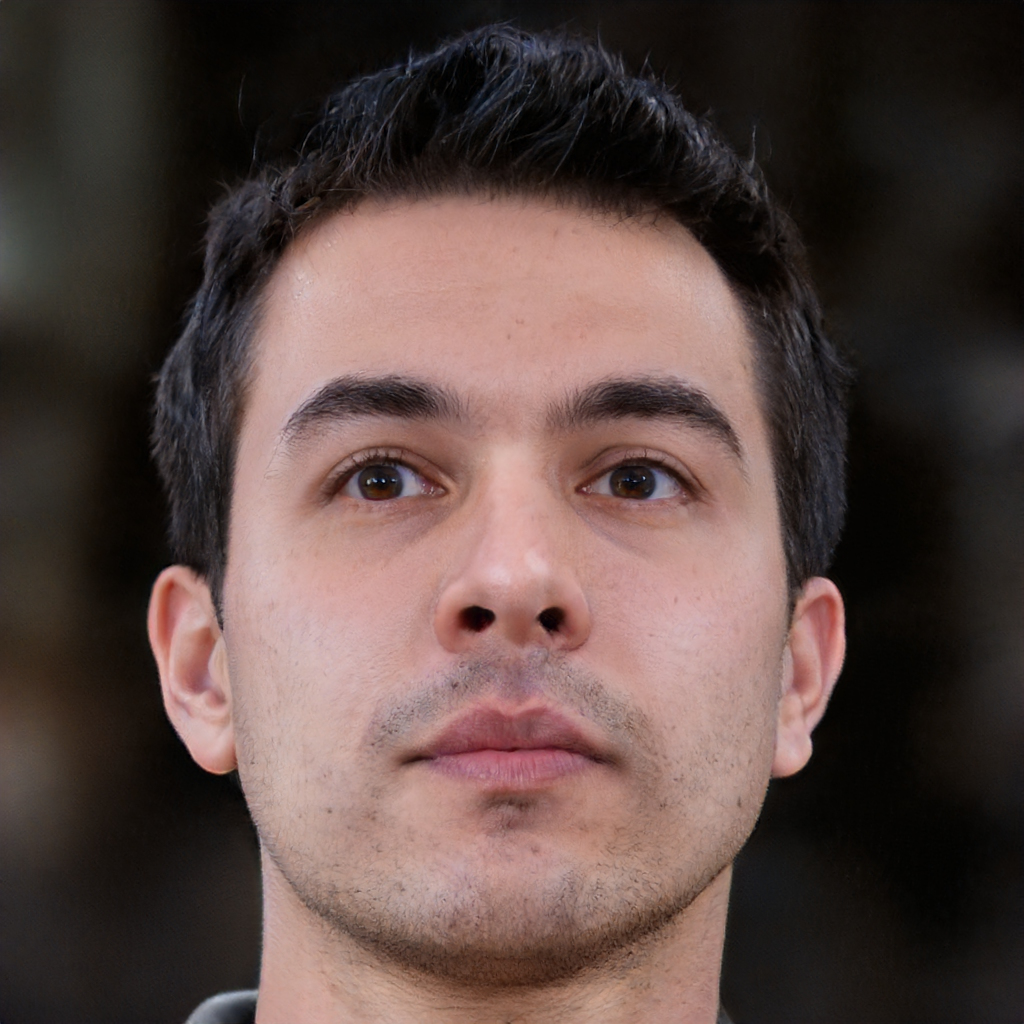
Label: Colored